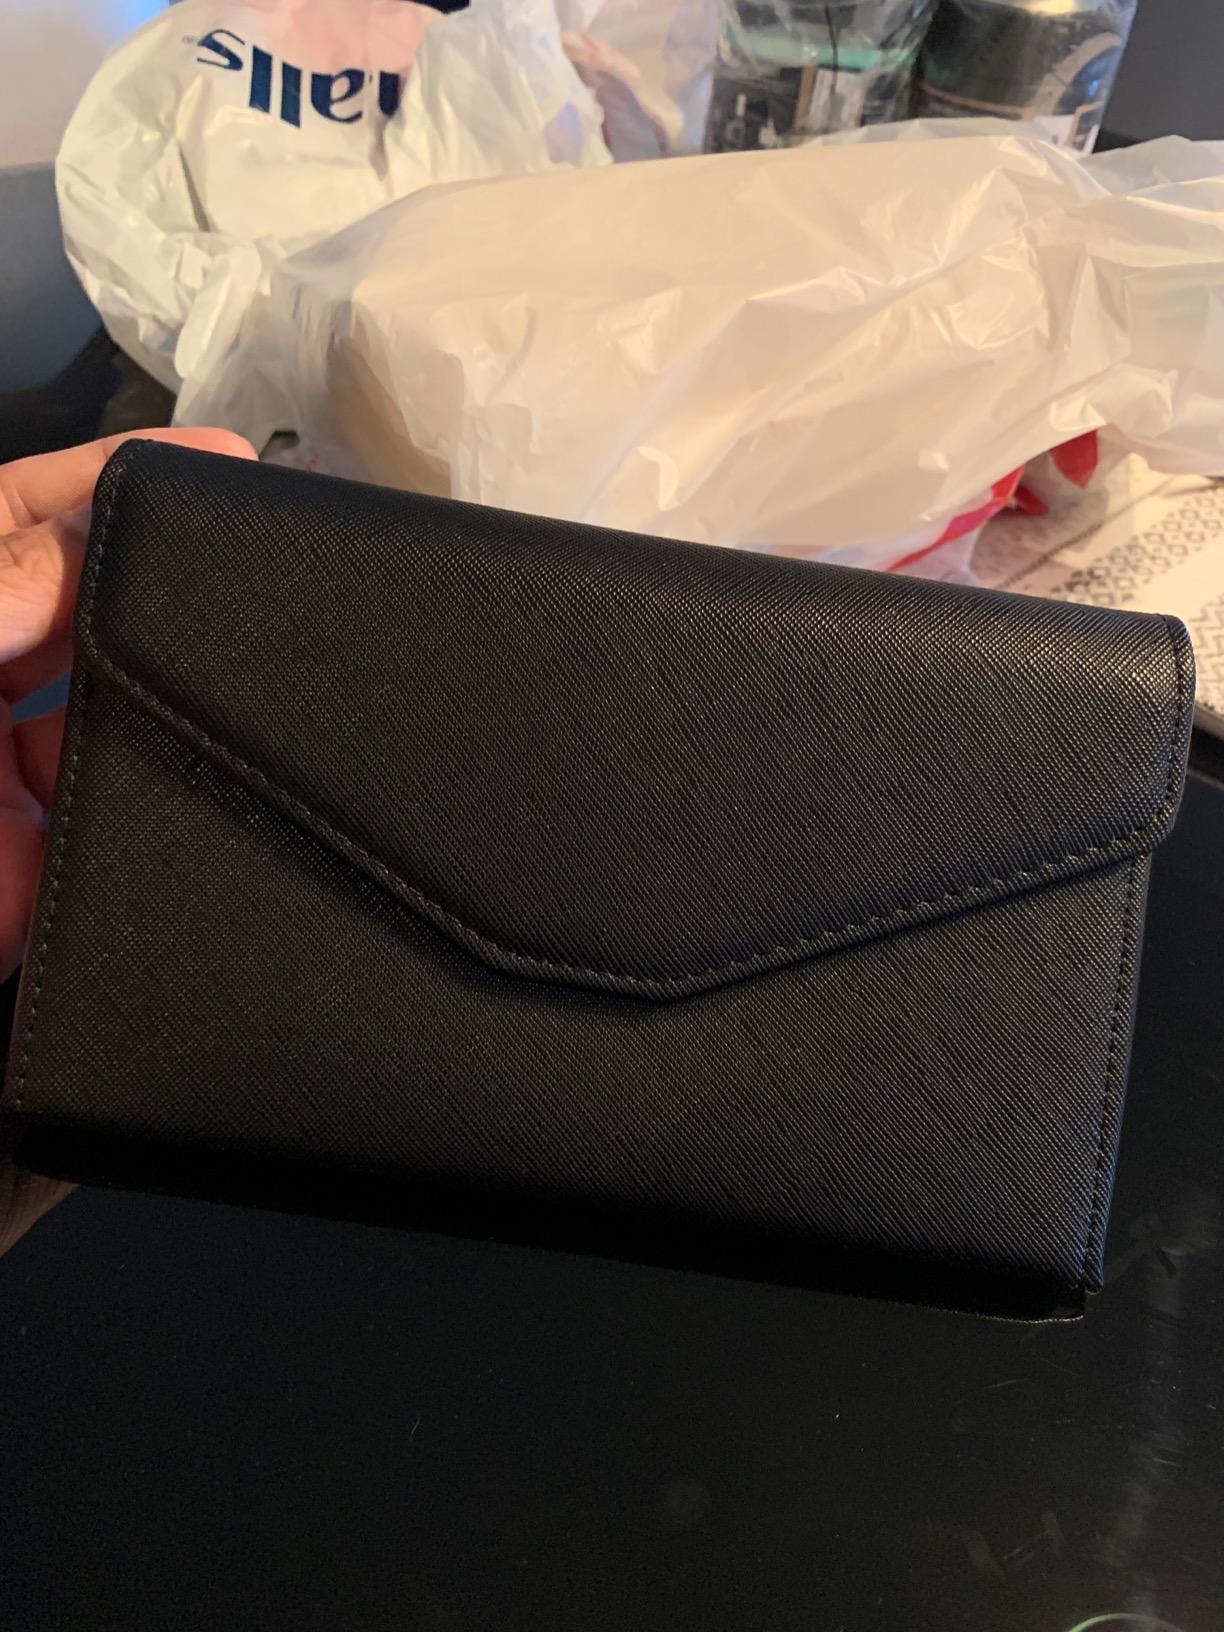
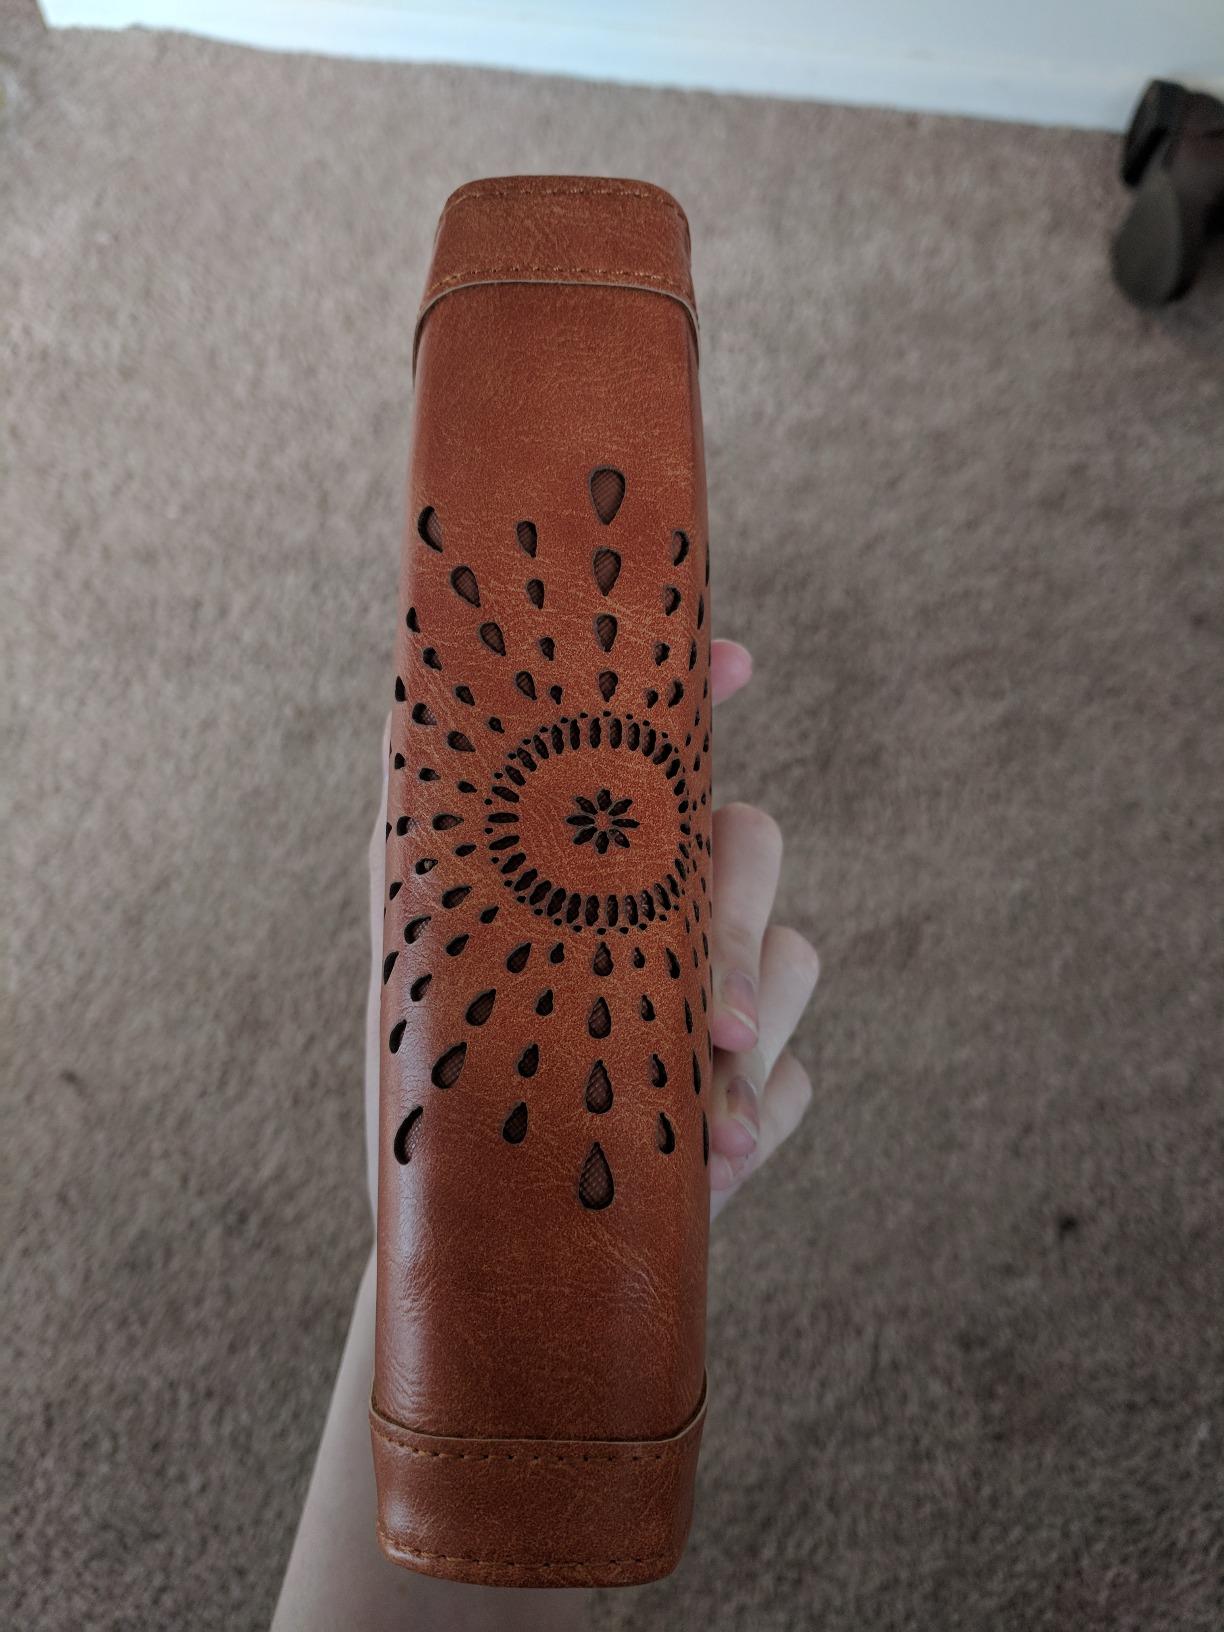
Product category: accessories_wallet
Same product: no